Hot dog variations

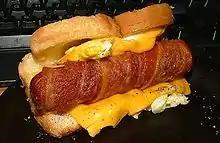
A New Jersey breakfast dog with cheese

Different areas of the world have local variations on the hot dog, in the type of meat used, the condiments added, and its means of preparation.